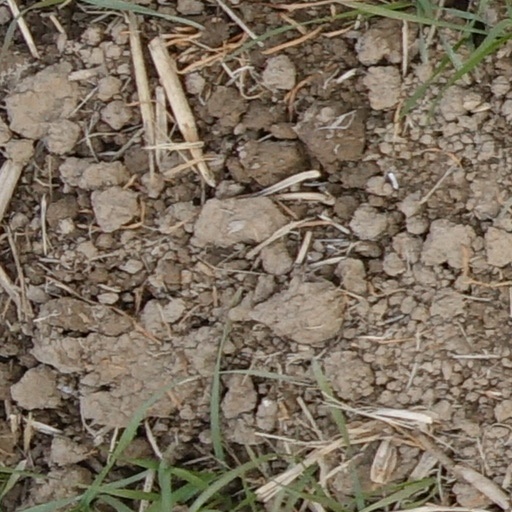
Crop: wheat